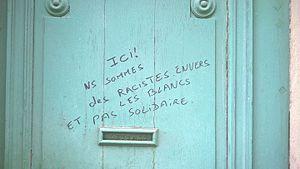
Graffiti sur une porte. Le texte est